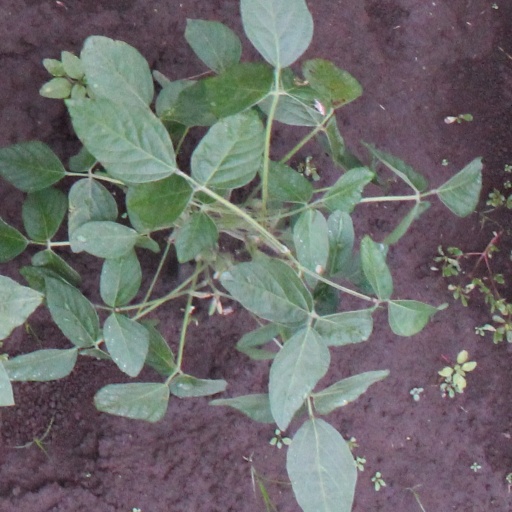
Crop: soybean